Quaker Hill Historic District (Waterford, Connecticut)

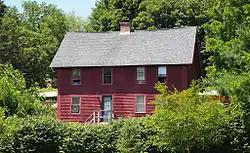
Red Lion Tavern (1824) in 2011

The Quaker Hill Historic District encompasses the center a mainly residential village in northeastern Waterford, Connecticut. Running in a mostly linear fashion along Old Norwich Road between Connecticut Route 32 and Richard Grove Road, the area first grew as a settlement of religious non-conformists in the 17th century, developed in the 19th century as a small industrial village, and became more suburban in character in the 20th century. Its architecture is reflective of these changes, and it was listed on the National Register of Historic Places in 2002.